Kanslergade Agreement

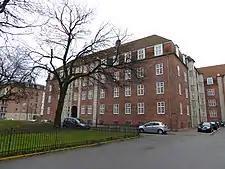
The building on Kanslergade where Stauning's apartment is located (photo 2016).

The Kanslergade Agreement was a 1933 political agreement in Denmark, which laid the foundation for the Danish welfare state. It was enacted by the government of prime minister Thorvald Stauning, with social minister K.K. Steincke being its chief architect. The Kanslergade Agreement was negotiated in Stauning's apartment on in Copenhagen, from which it takes its name.